Bookwheel

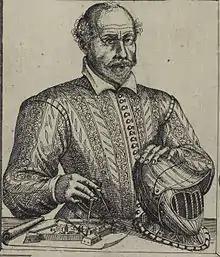
Agostino Ramelli, 1588

The bookwheel, in its most commonly seen form, was invented in 1588 by Italian military engineer Agostino Ramelli, presented as one of the 195 designs in "Le diverse et artificiose machine del Capitano Agostino Ramelli" ("The various and ingenious machines of Captain Agostino Ramelli").